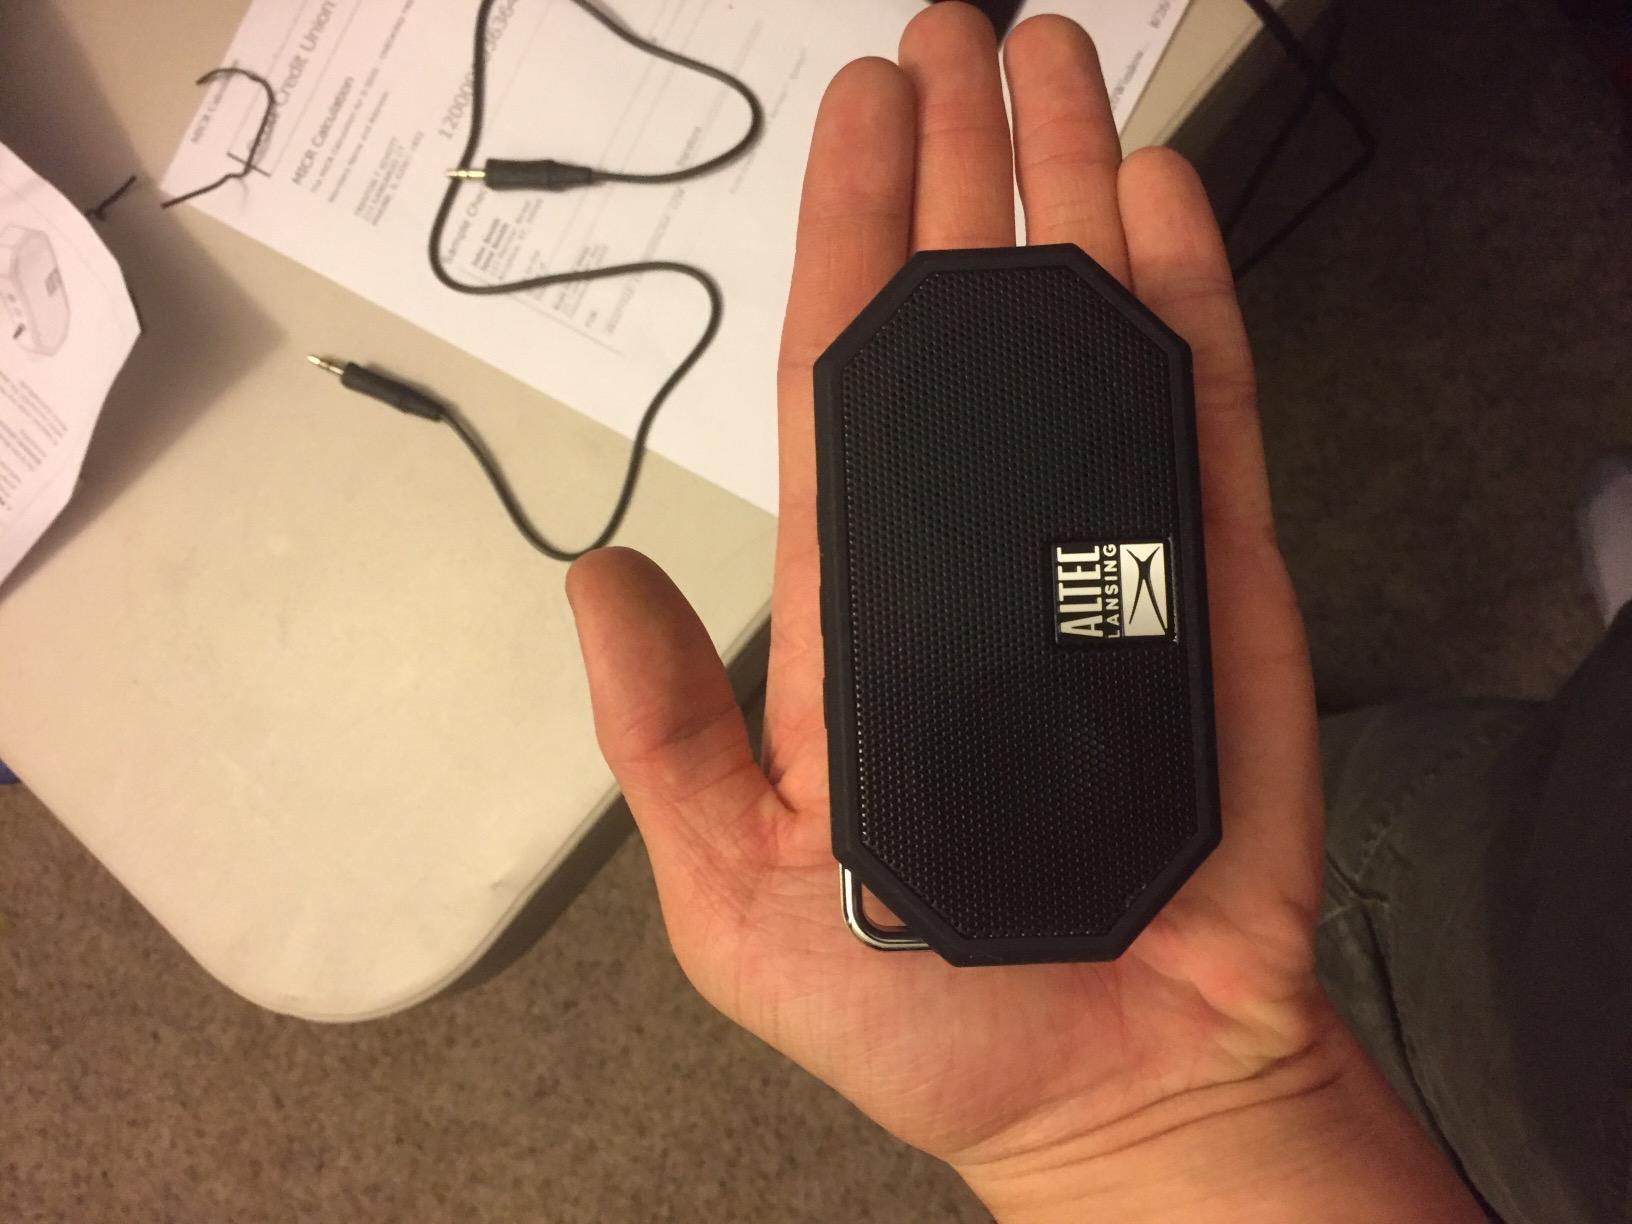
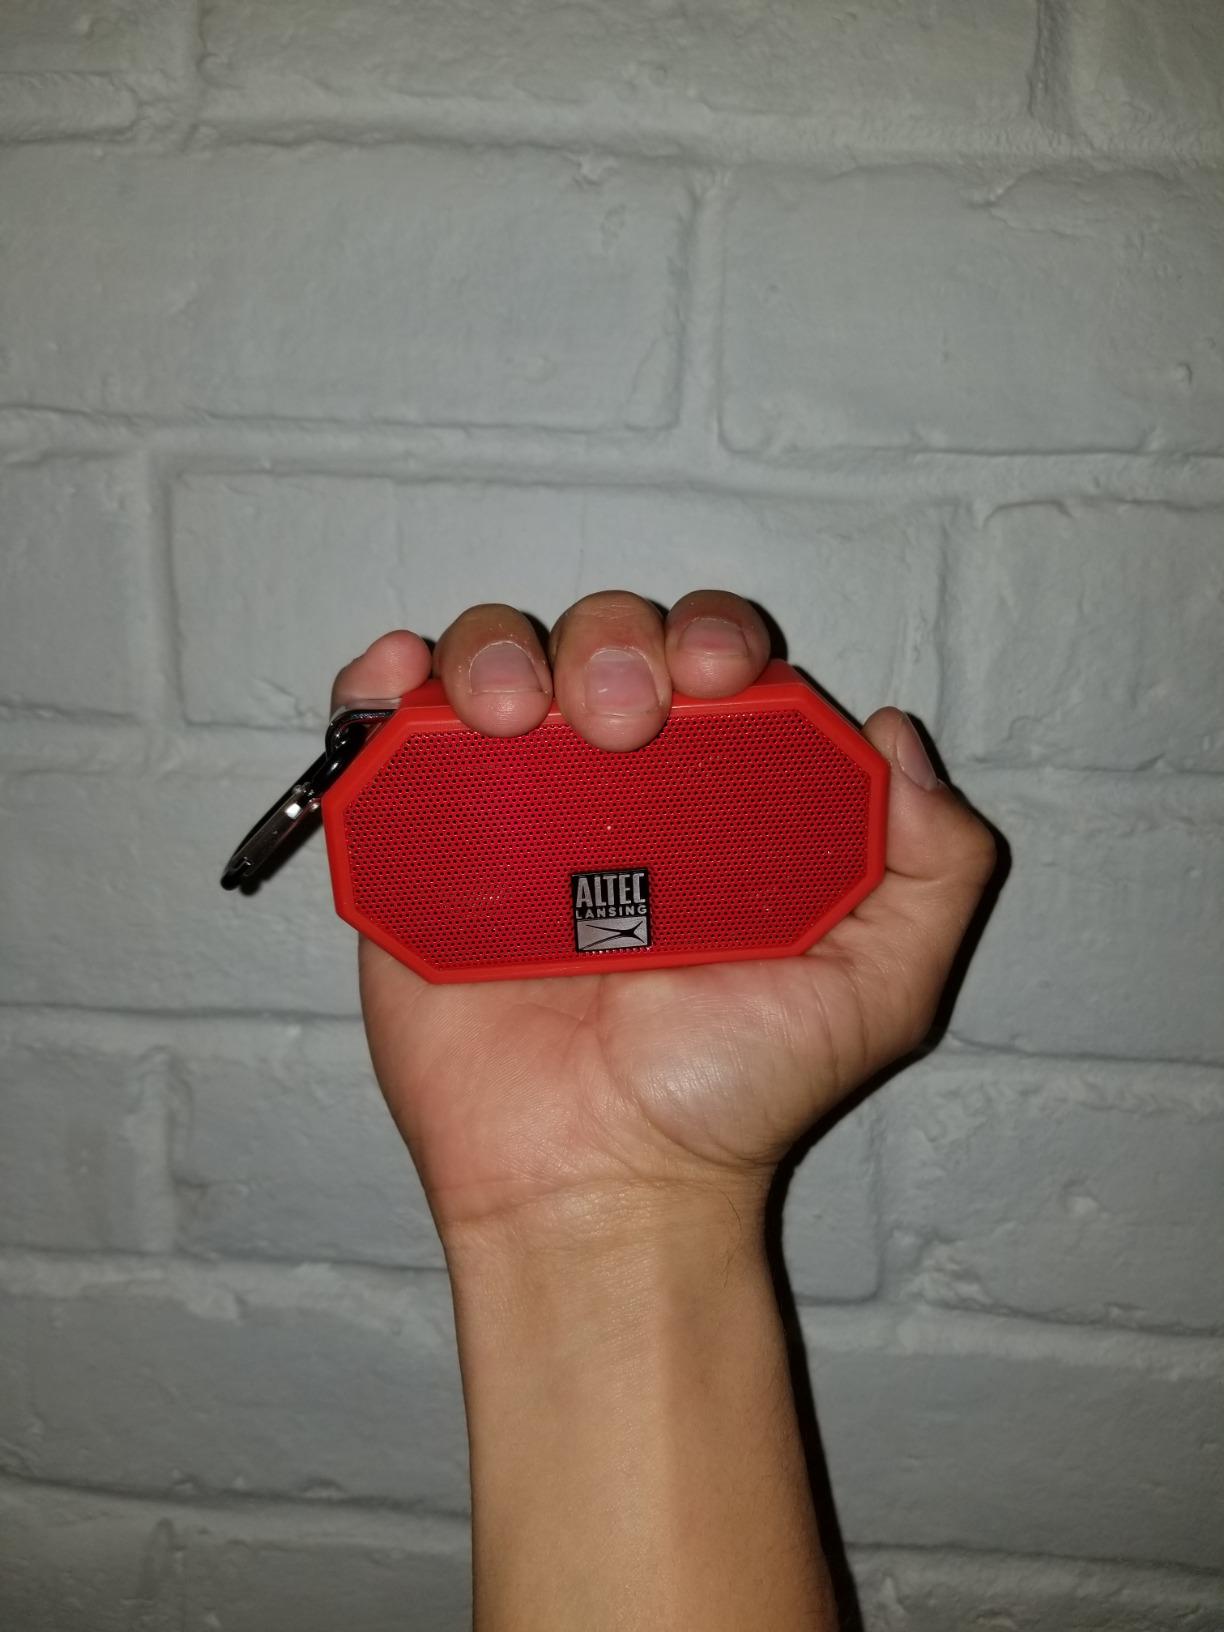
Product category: speaker
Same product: no